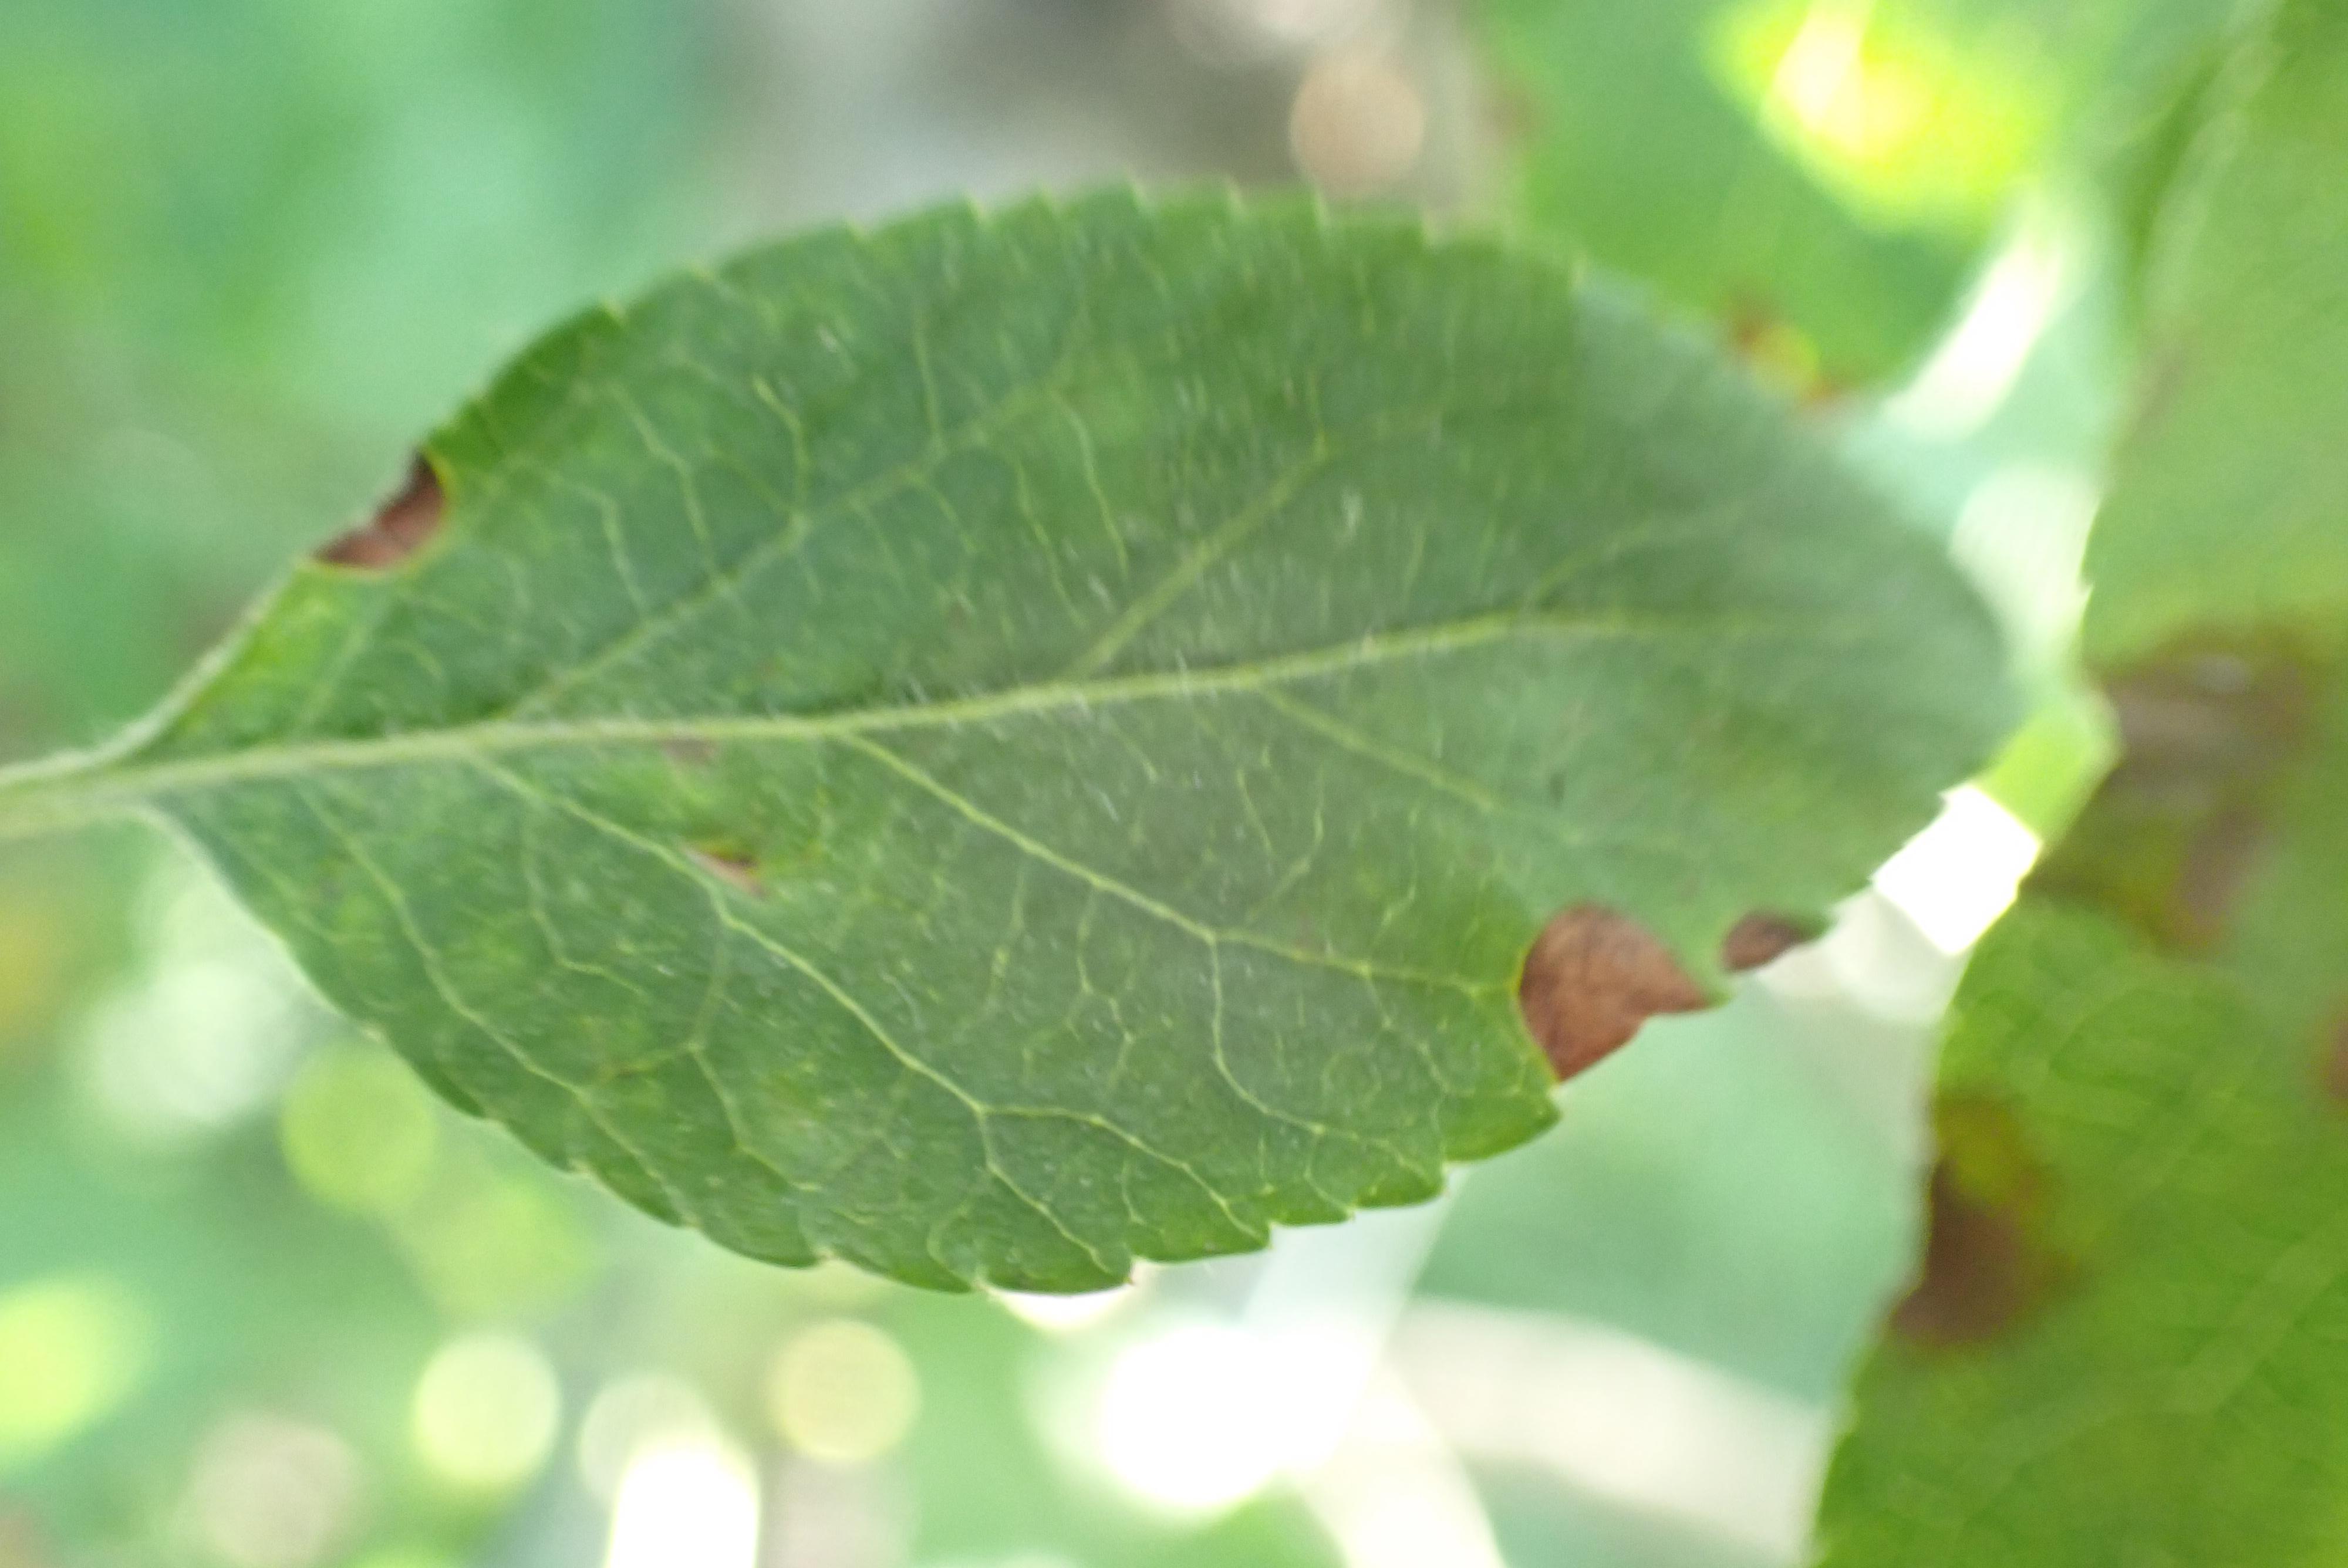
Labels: scab, frog_eye_leaf_spot